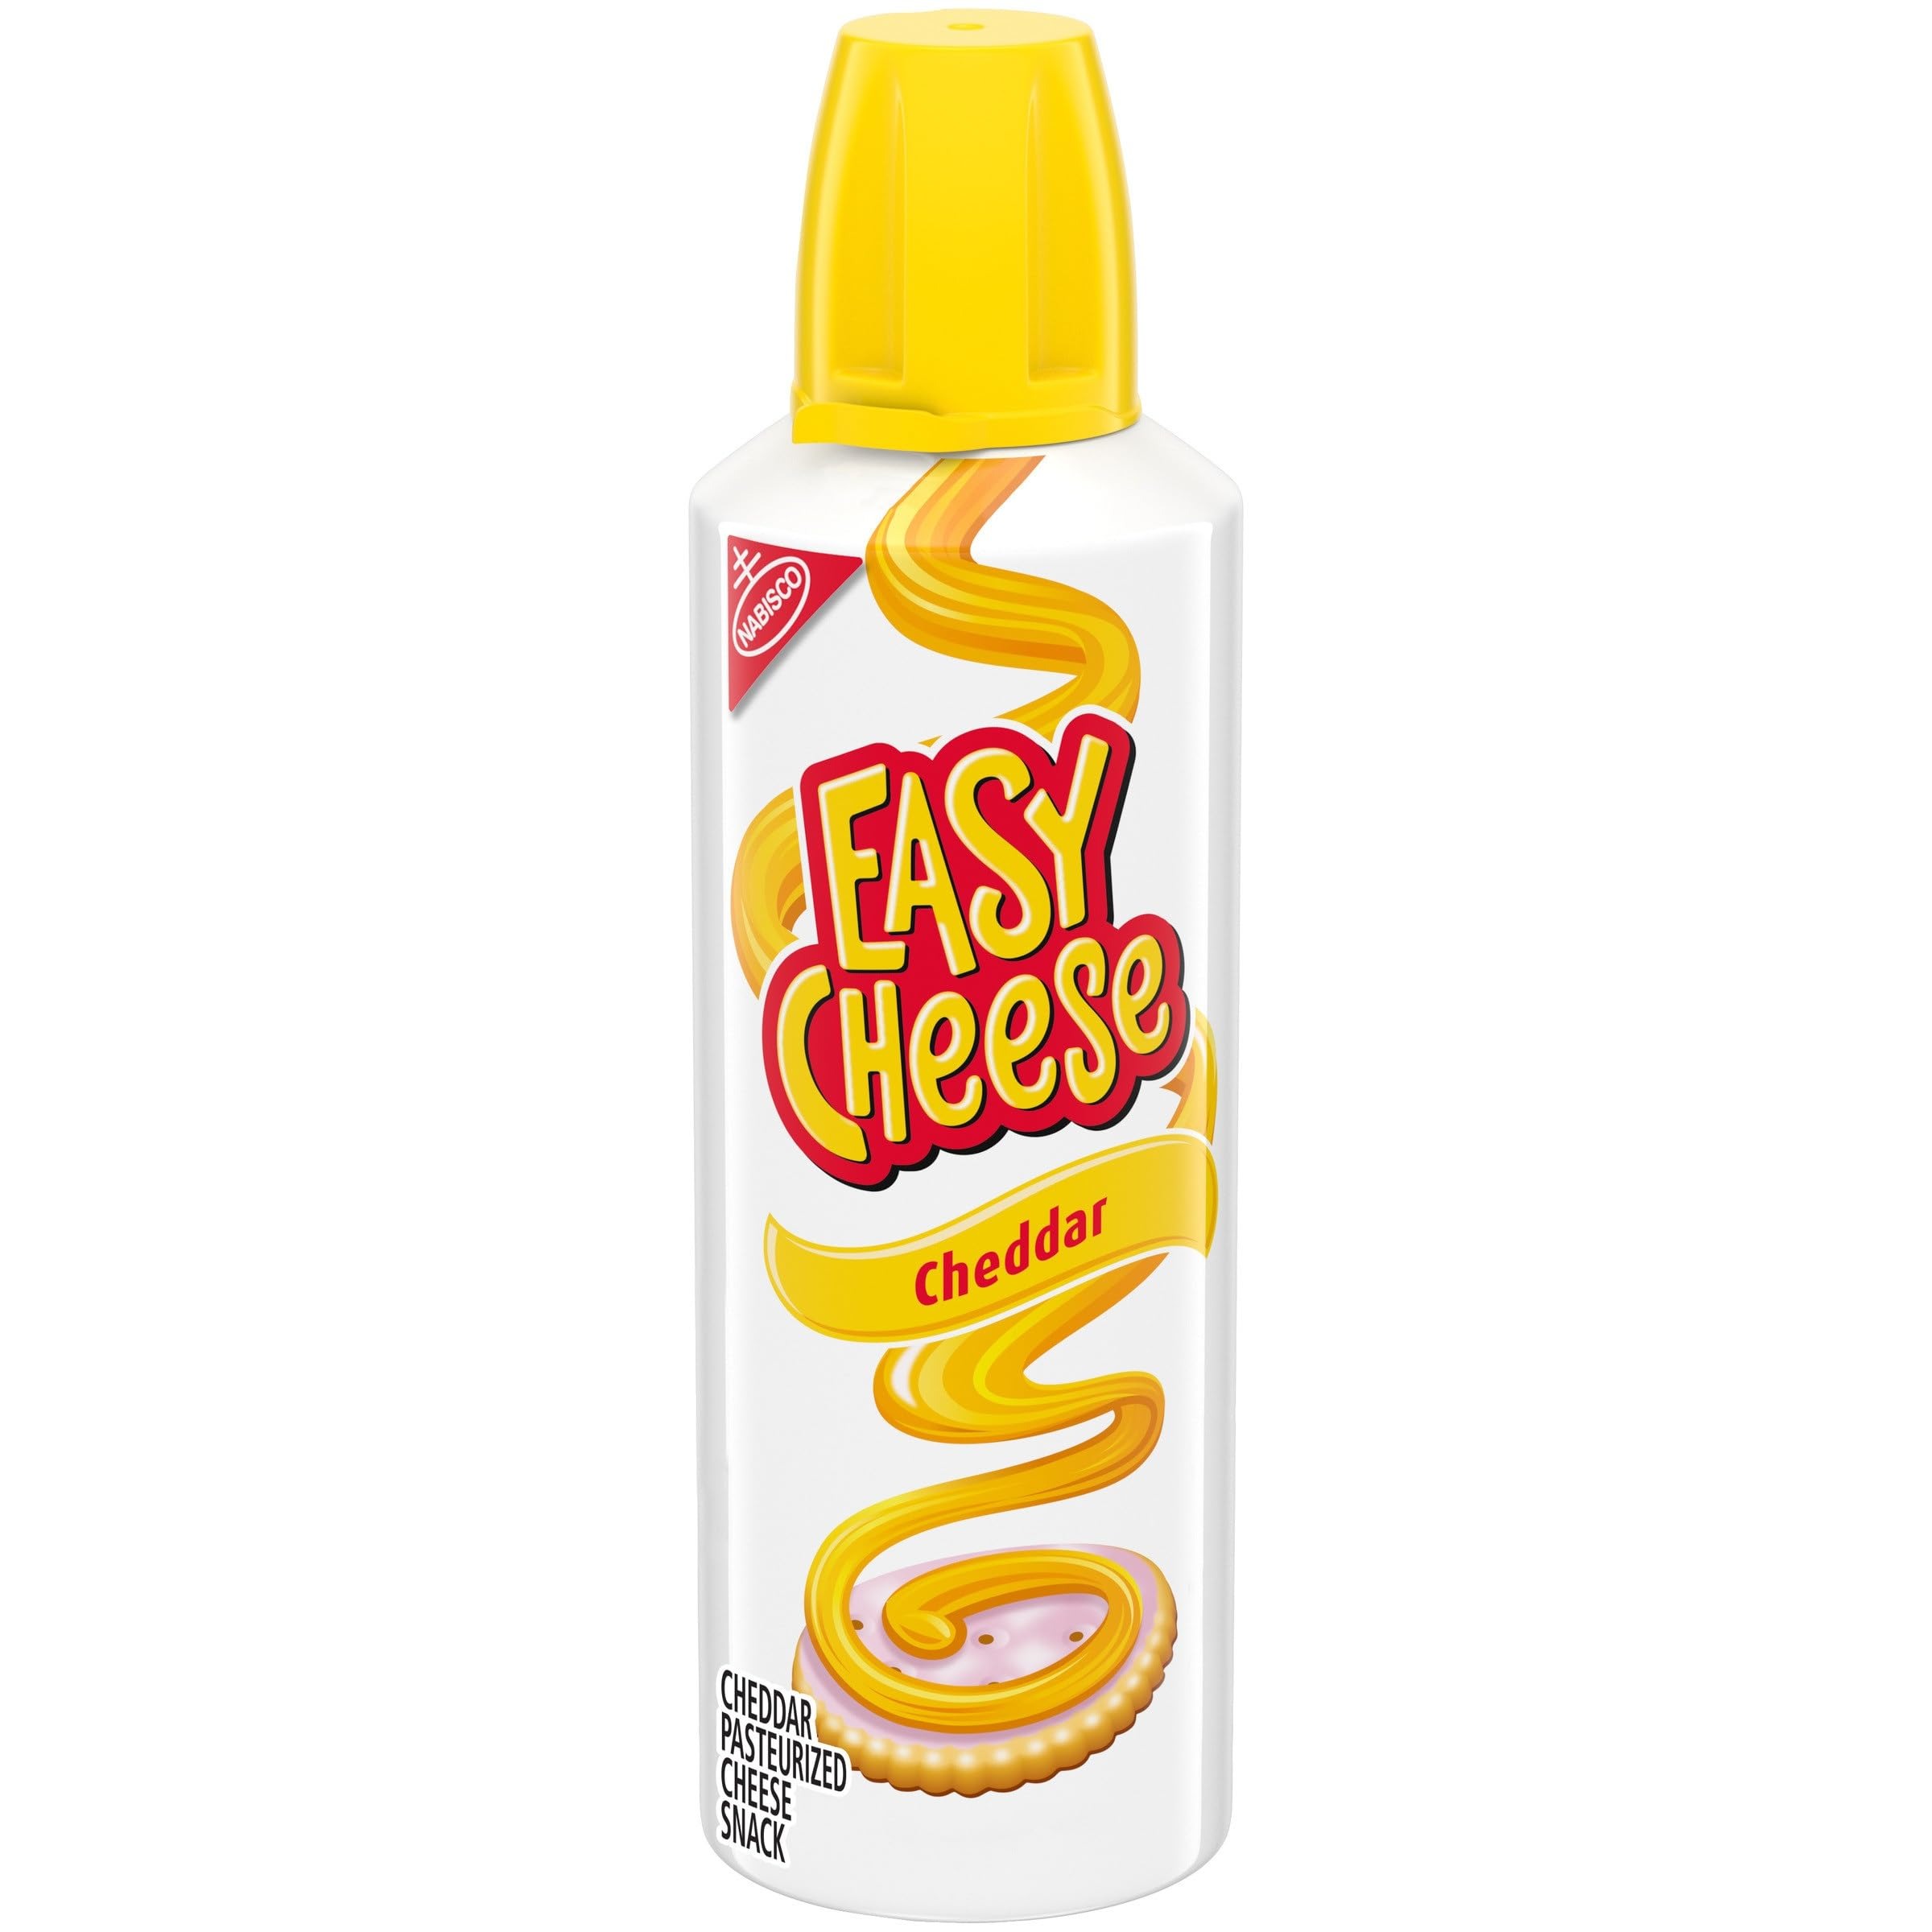
Item Name: Easy Cheese Cheddar Cheese Snack, 8 oz
Bullet Point 1: One 8 oz can of Easy Cheese Cheddar Cheese Snack (packaging may vary)
Bullet Point 2: Made from milk, whey, and real cheese culture for authentic cheddar flavor
Bullet Point 3: Spray cheese is fun and spreadable
Bullet Point 4: Use as a topping for cheese and crackers or other favorite snacks
Bullet Point 5: Excellent source of calcium
Value: 8.0
Unit: Fl Oz

Price: 5.99